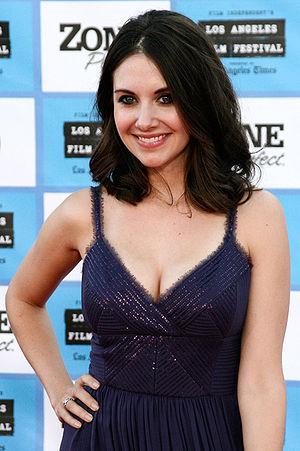
Alison Brie est une actrice américaine, née le 29 décembre 1982 à Los Angeles.